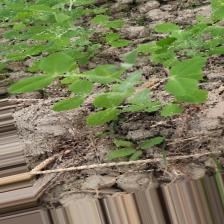
Label: Normal